Roberto Bautista Agut

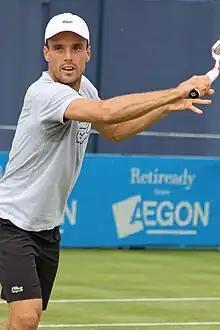
Bautista Agut at the 2015 Queen's Club Championships

Bautista Agut began his new season, as the third seed, in the Aircel Chennai Open. He progressed to the semifinal where he lost to British qualifier Aljaž Bedene.